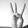
ASL letter: W